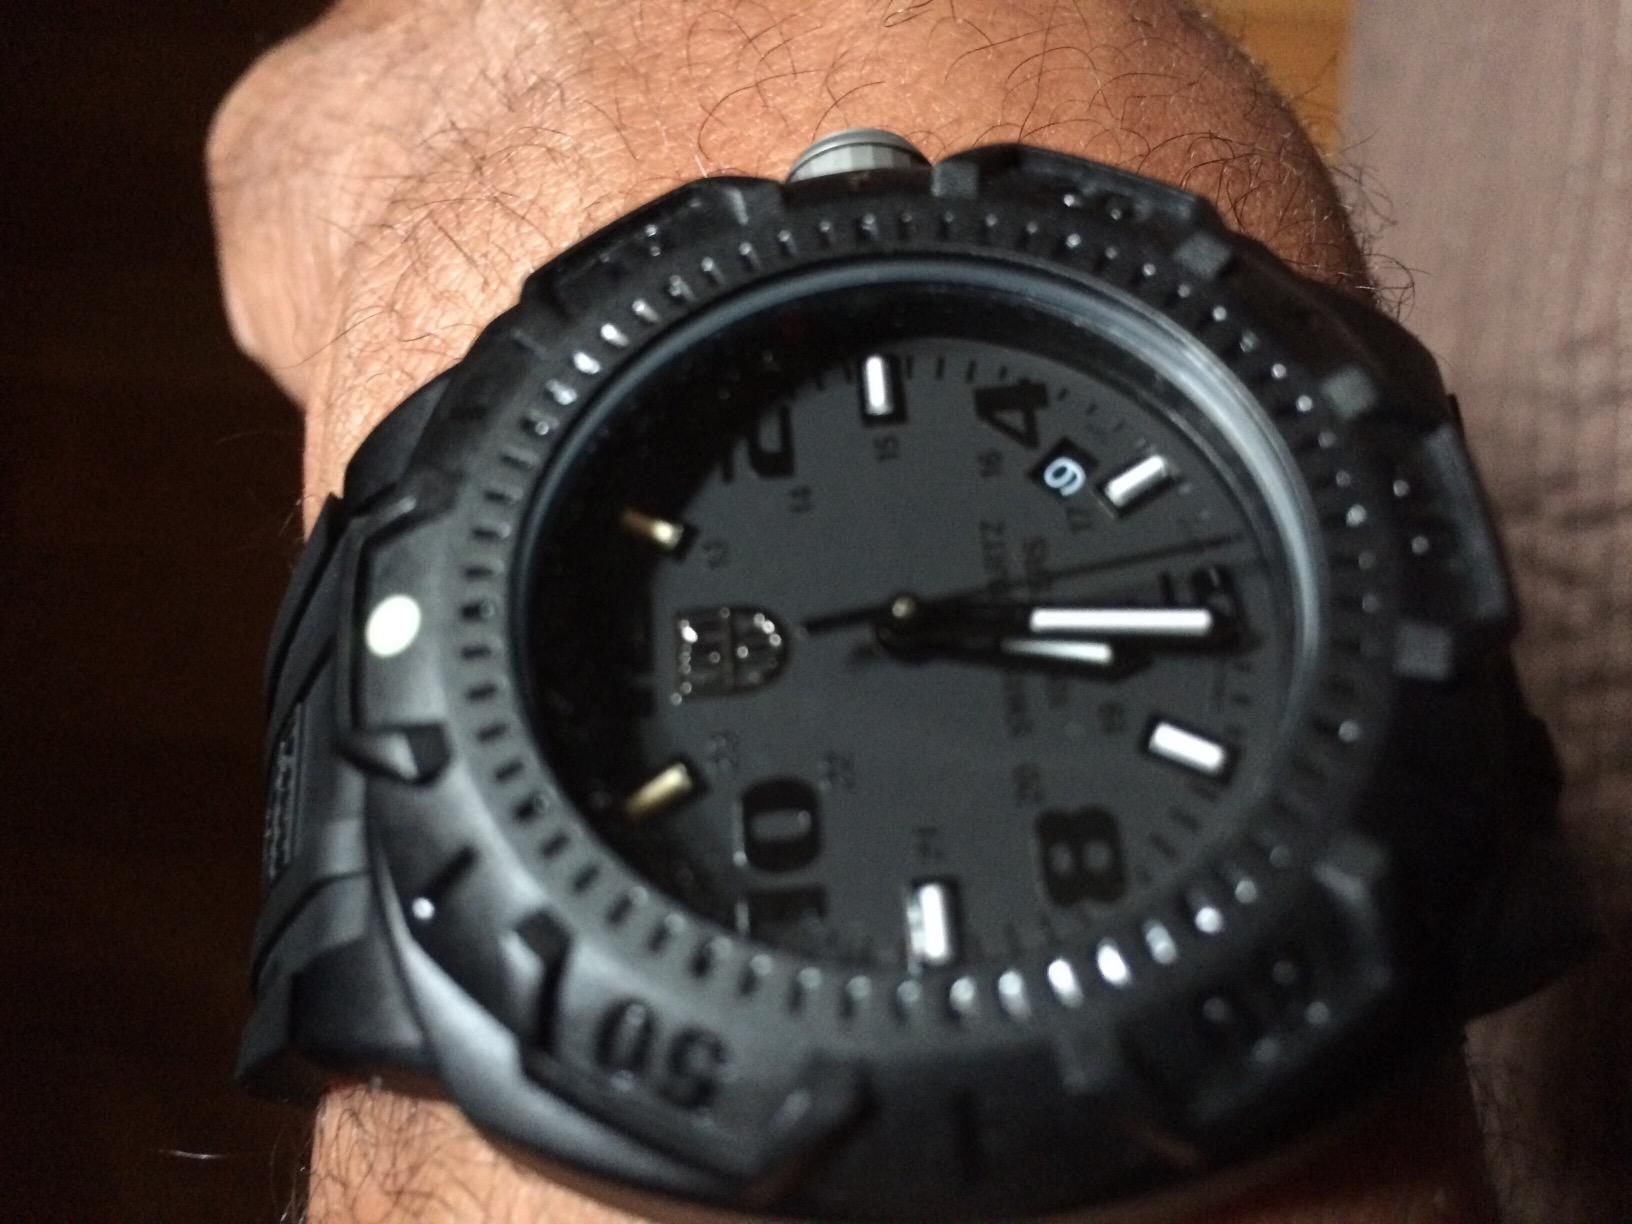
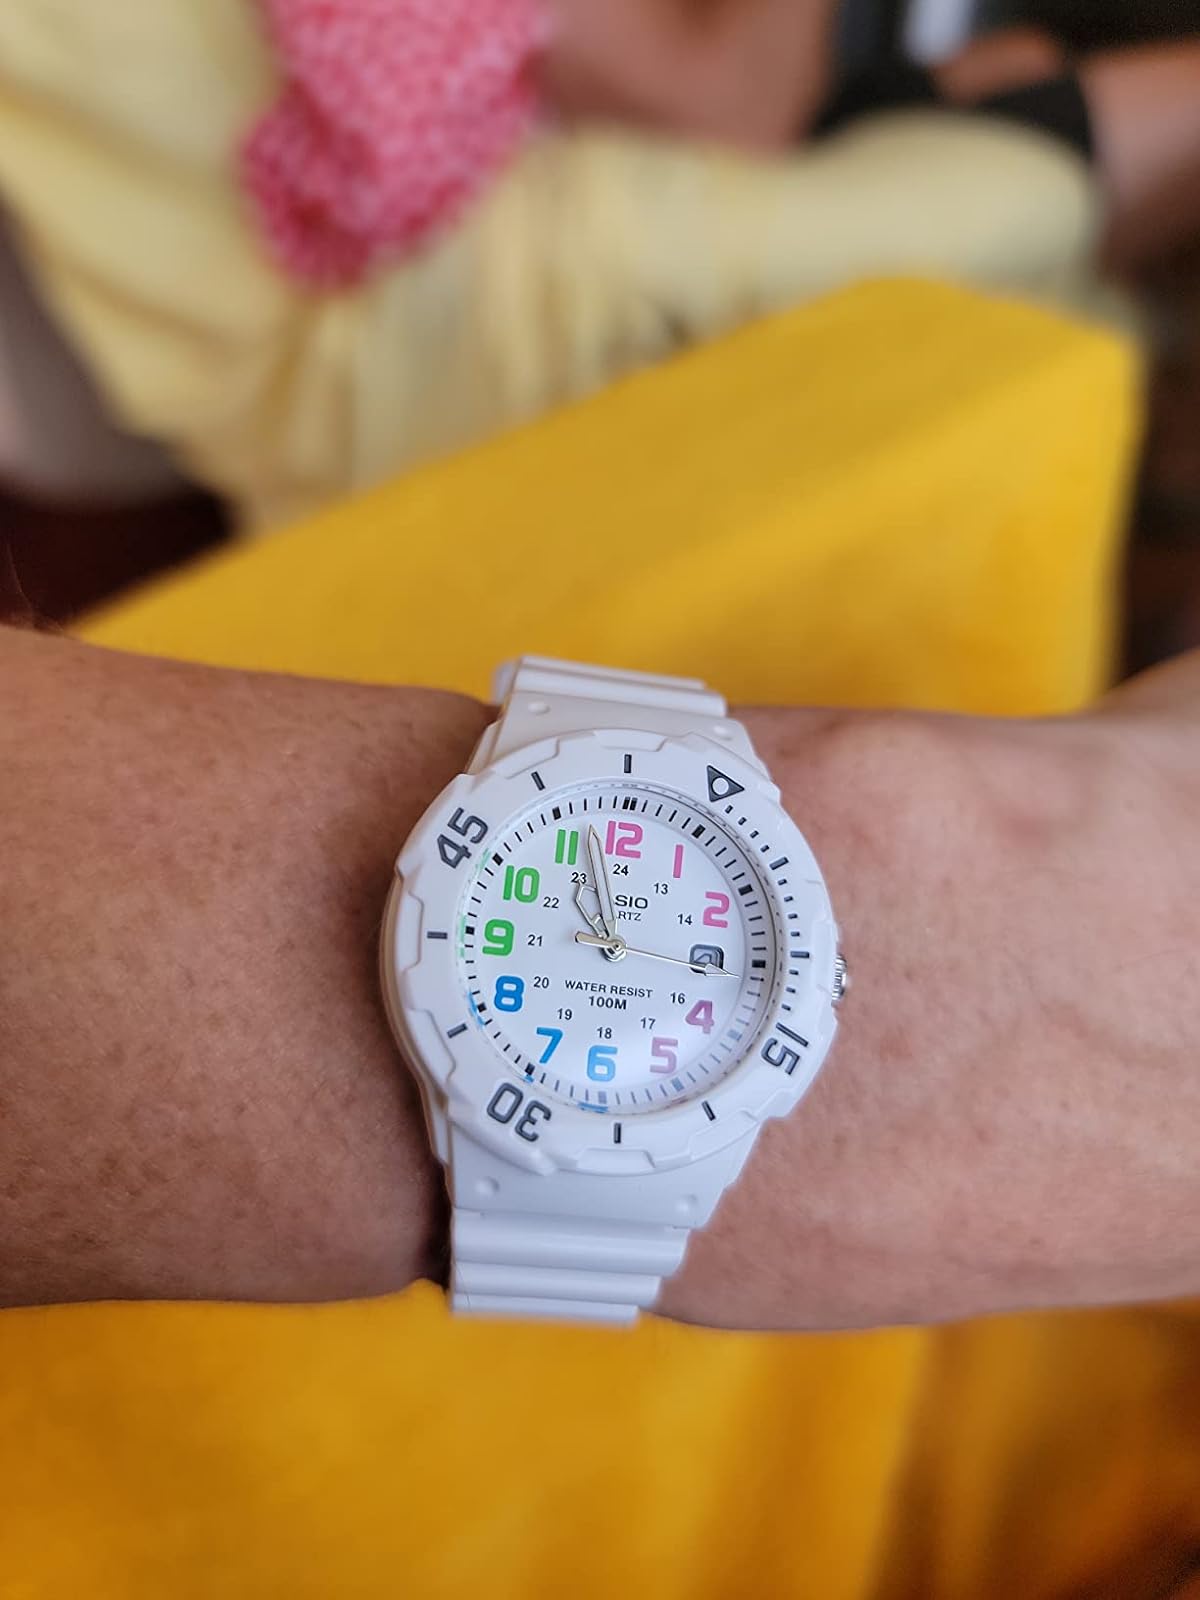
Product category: accessories_watch
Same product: no